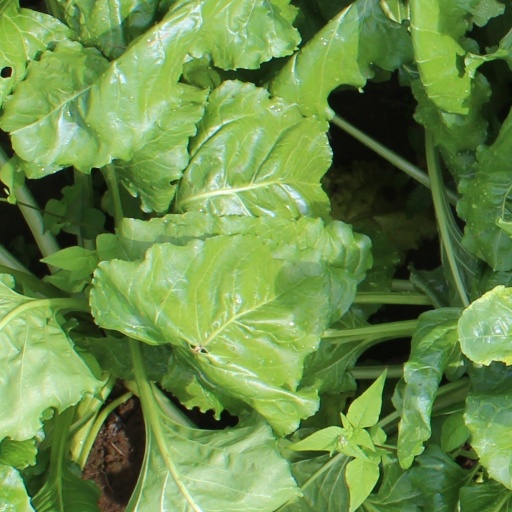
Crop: sugar beet